CalFresh

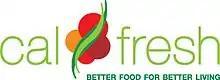
CalFresh logo

CalFresh is the California implementation of the federal Supplemental Nutrition Assistance Program (SNAP), formerly known as the Food Stamp program, which provides financial assistance for purchasing food to low-income California residents.